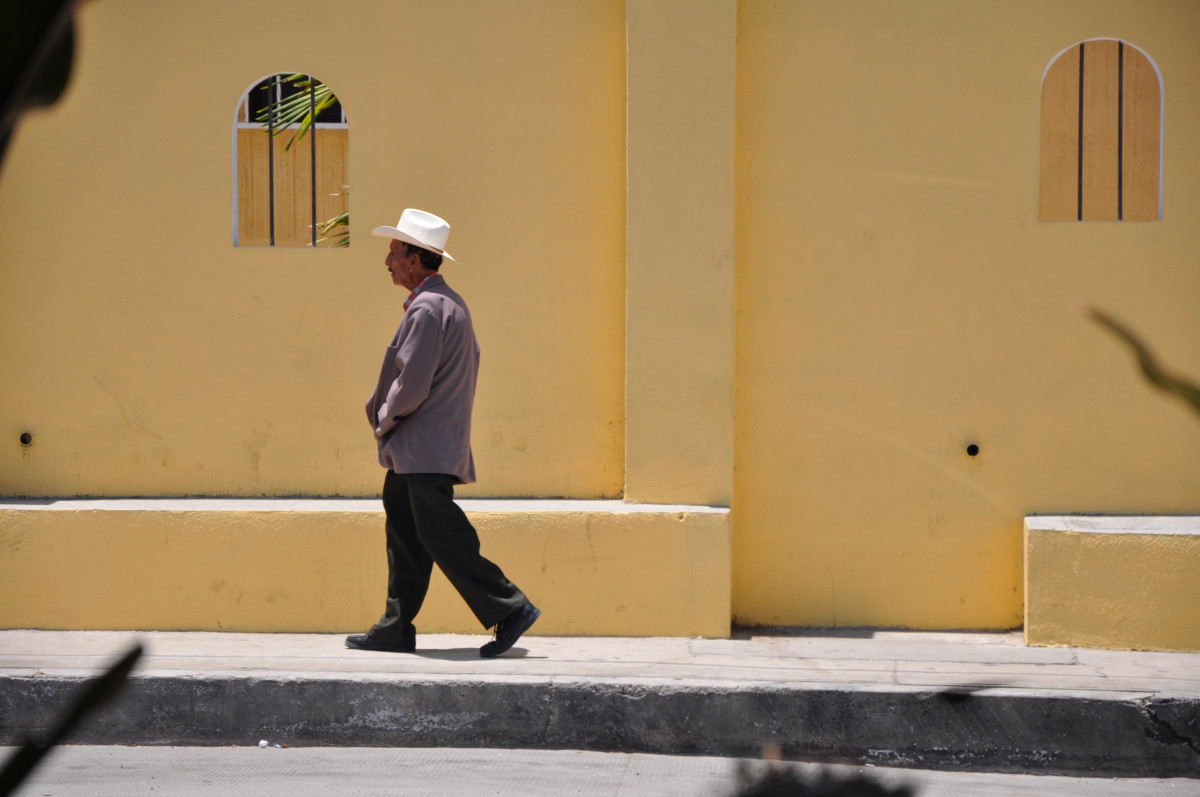
Tags: wall